MS Ambience

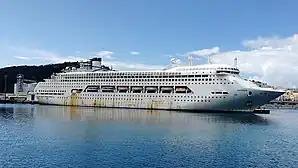

The ship was sold in November 2020 to Marshall Islands company Ocean Builders Central Inc. for about US$9.5 million, and named "Satoshi", after the presumed creator of Bitcoin. In normal times a price of around $100 million would have been expected, but the 2020 Covid pandemic had caused cruise ship prices to collapse, and many were scrapped. It was planned that the ship would be anchored in the Gulf of Panama from the coast and host a floating community of 2,020 people. Residents would purchase their cabins and have access to the ship's amenities. The commercial spaces would be operated by individual companies which, in keeping with the cryptocurrency spirit and technology incubator, would accept Bitcoin for purchases. A 30-minute ferry ride by tender would connect the ship to Panama City. Ship operations would have been run by a spin off company called Viva Vivas. However, the owners and operators were not able to secure insurance for the ship's proposed operation in Panama, and slated her in December 2020 to be scrapped at Alang, India. However, she stayed at Panama until March 2021, when it was reported that she had been sold to Wake Asset Co, a single-ship British Virgin Islands company, for operation by an unnamed European cruise start-up; the price was thought to have been $12m. She arrived at Bar, Montenegro to be laid up on 27 March.